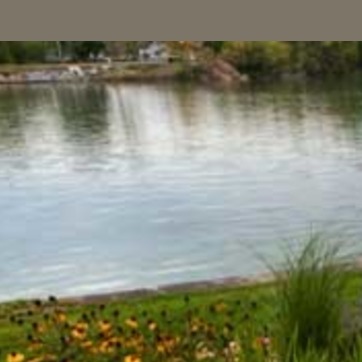
Material: water